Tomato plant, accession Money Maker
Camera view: bottom (45 deg); turntable rotation: 330 degrees
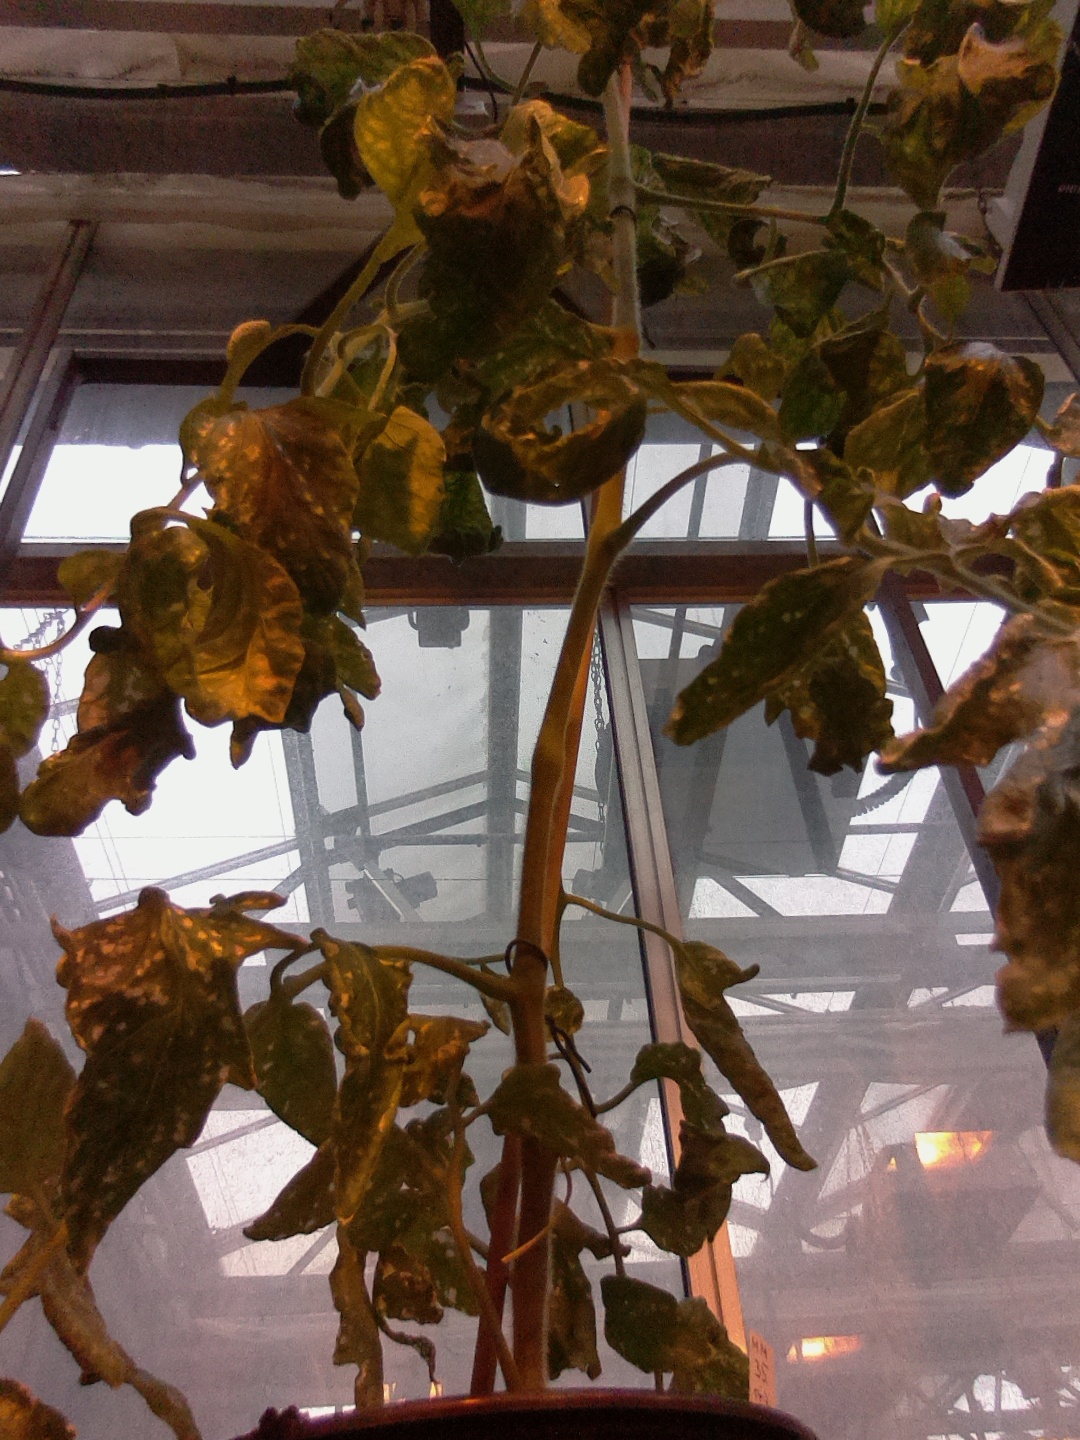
BBCH growth stage 52: 2 inflorescences visible